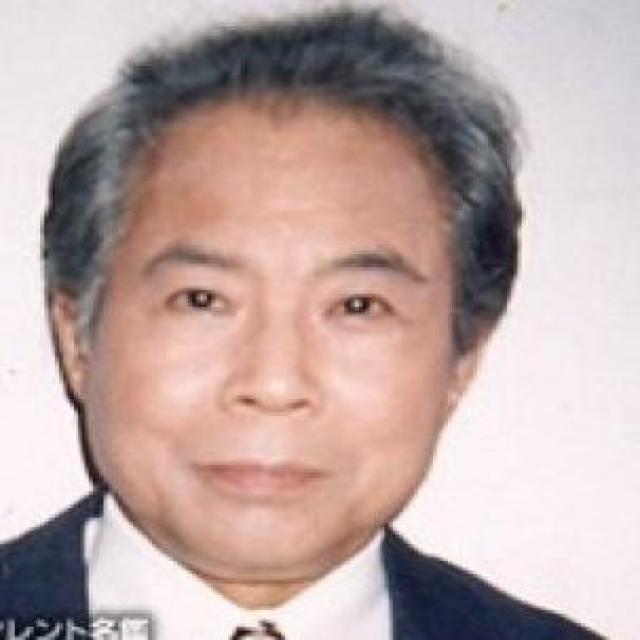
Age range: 65+